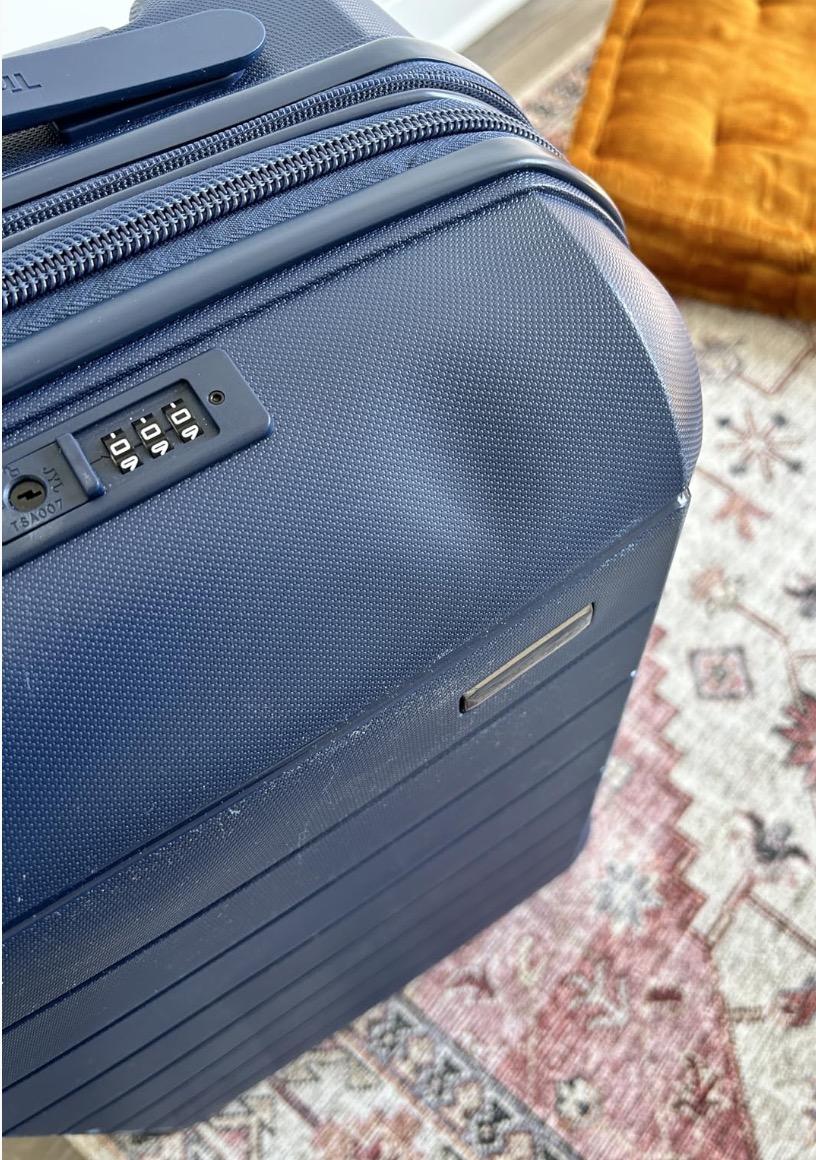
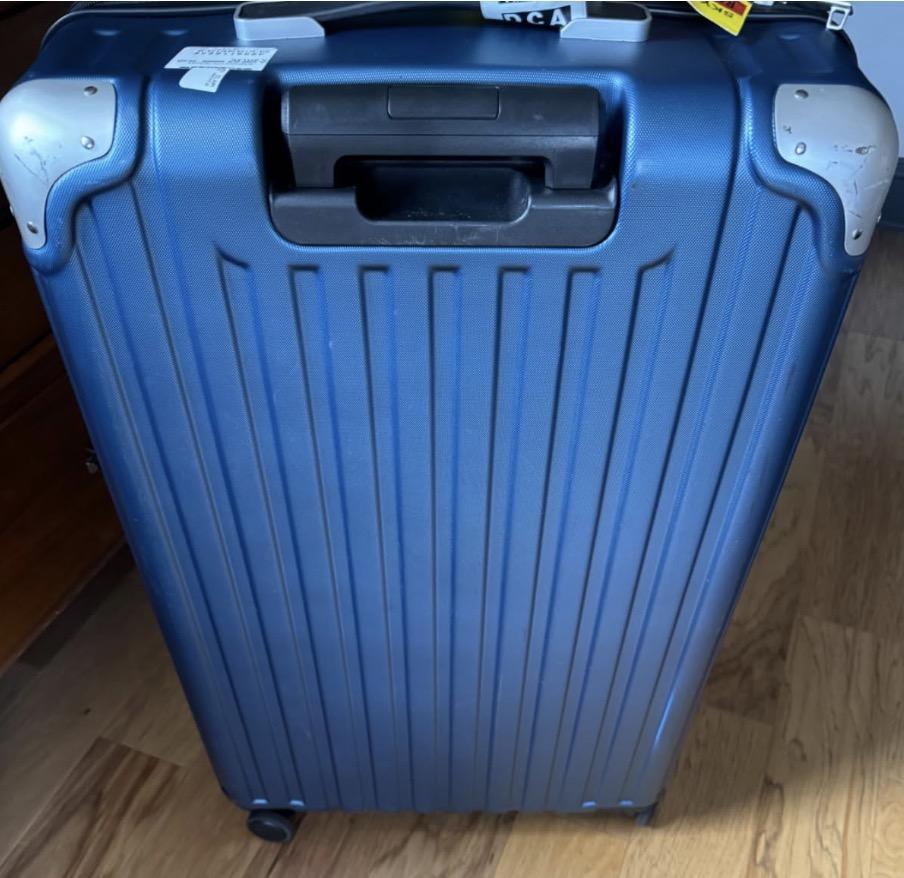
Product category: items_tea
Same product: no